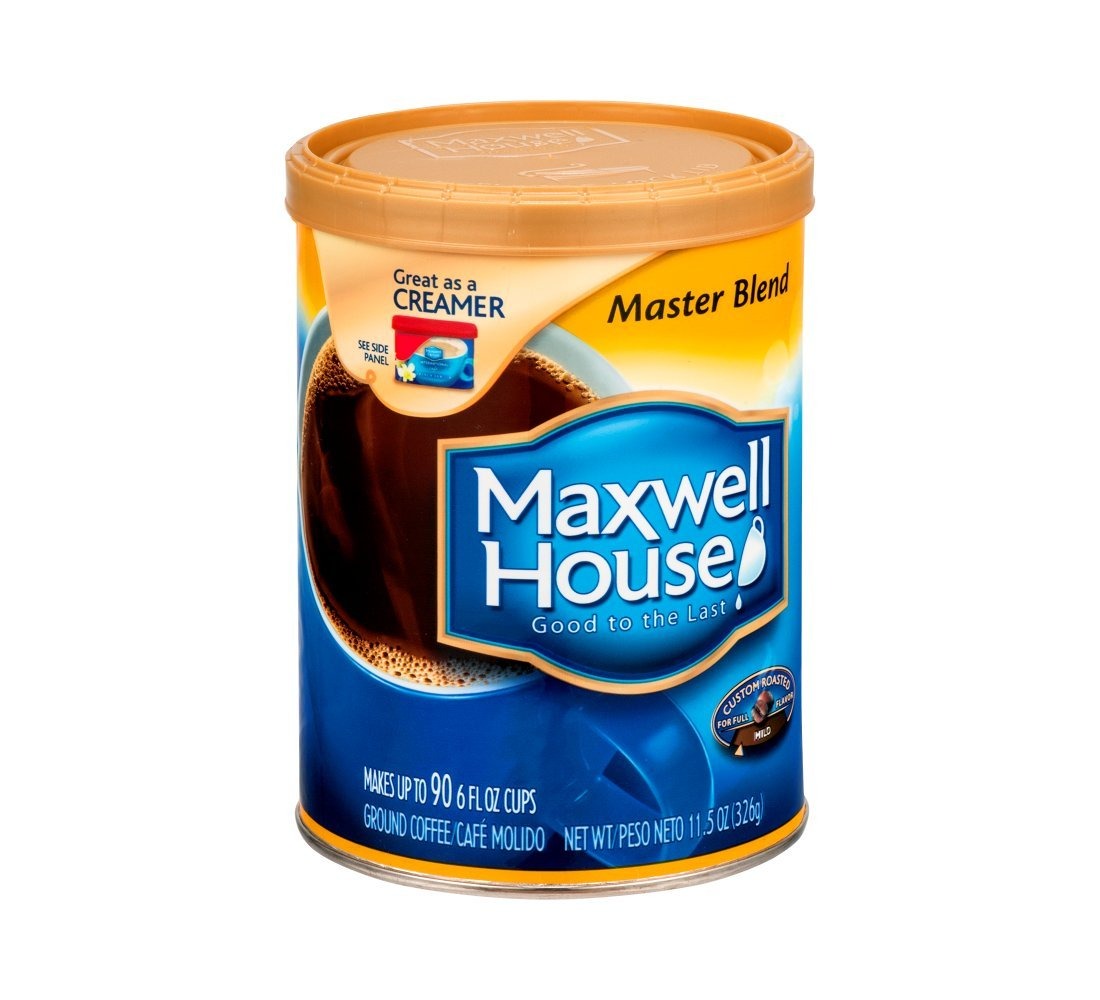
Item Name: Maxwell House Master Blend Mild Ground Coffee 11.5 oz (Pack of 6)
Bullet Point 1: Custom roasted for full flavor
Bullet Point 2: Flavor lock lid
Bullet Point 3: Makes up to 90 - 6 fl oz cups
Bullet Point 4: Strikingly smooth & mellow
Bullet Point 5: Kosher
Product Description: Maxwell House Master Blend Mild Ground Coffee 11.5 oz
Value: 69.0
Unit: Ounce

Price: 12.07